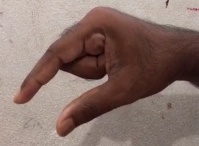
ASL sign: Q